Sex after pregnancy

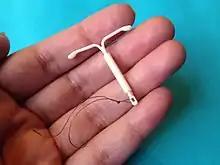
An example of IUD (Mirena)

LARC can be broken down into two different categories: Implant and Intrauterine device (IUD). Implant is a small rod containing the progestin hormone. It is placed in the upper arm and can be effective for 3 or more years. No significant risks are associated with the use of implants during postpartum period, except for its theoretical effect on breastfeeding. The progesterone released from the implants are hypothesized to reduce the breast milk production, but such effect of exogenous progesterone during the postpartum period is yet to be proven. IUD is a device that is placed within the uterus. IUD placement during postpartum period does not carry any significant risks if the patient does not have infection or hemorrhage at the time of delivery. The two common forms of IUDs are copper IUD and Levonorgestrel (LNG) IUD. LNG IUD works by releasing progestin hormone, while the copper IUD does not involve hormone in its effect. As LNG IUD involves progesterone hormone, it carries the theoretical risk of reducing breastfeeding, like the implants.